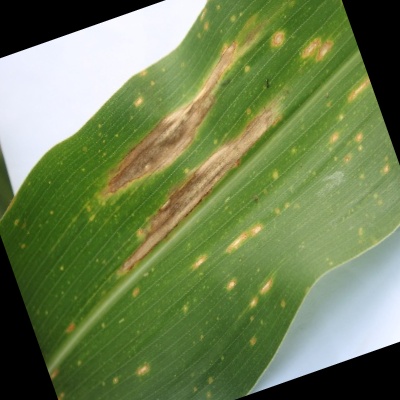
Label: Corn_(Maize)___Leaf_Spot